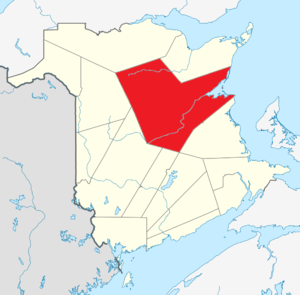
Le Comté de Northumberland est situé à l'est du Nouveau-Brunswick, au Canada. Il est bordé à l'est par le Golfe du Saint-Laurent et est séparé en deux par la rivière Miramichi. Il y avait au total 44 952 habitants en 2016.